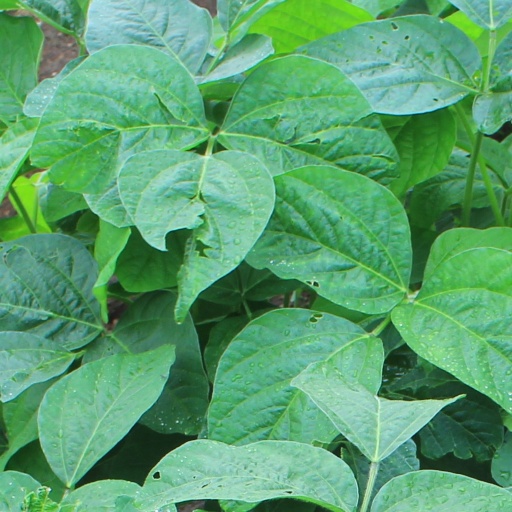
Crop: soybean